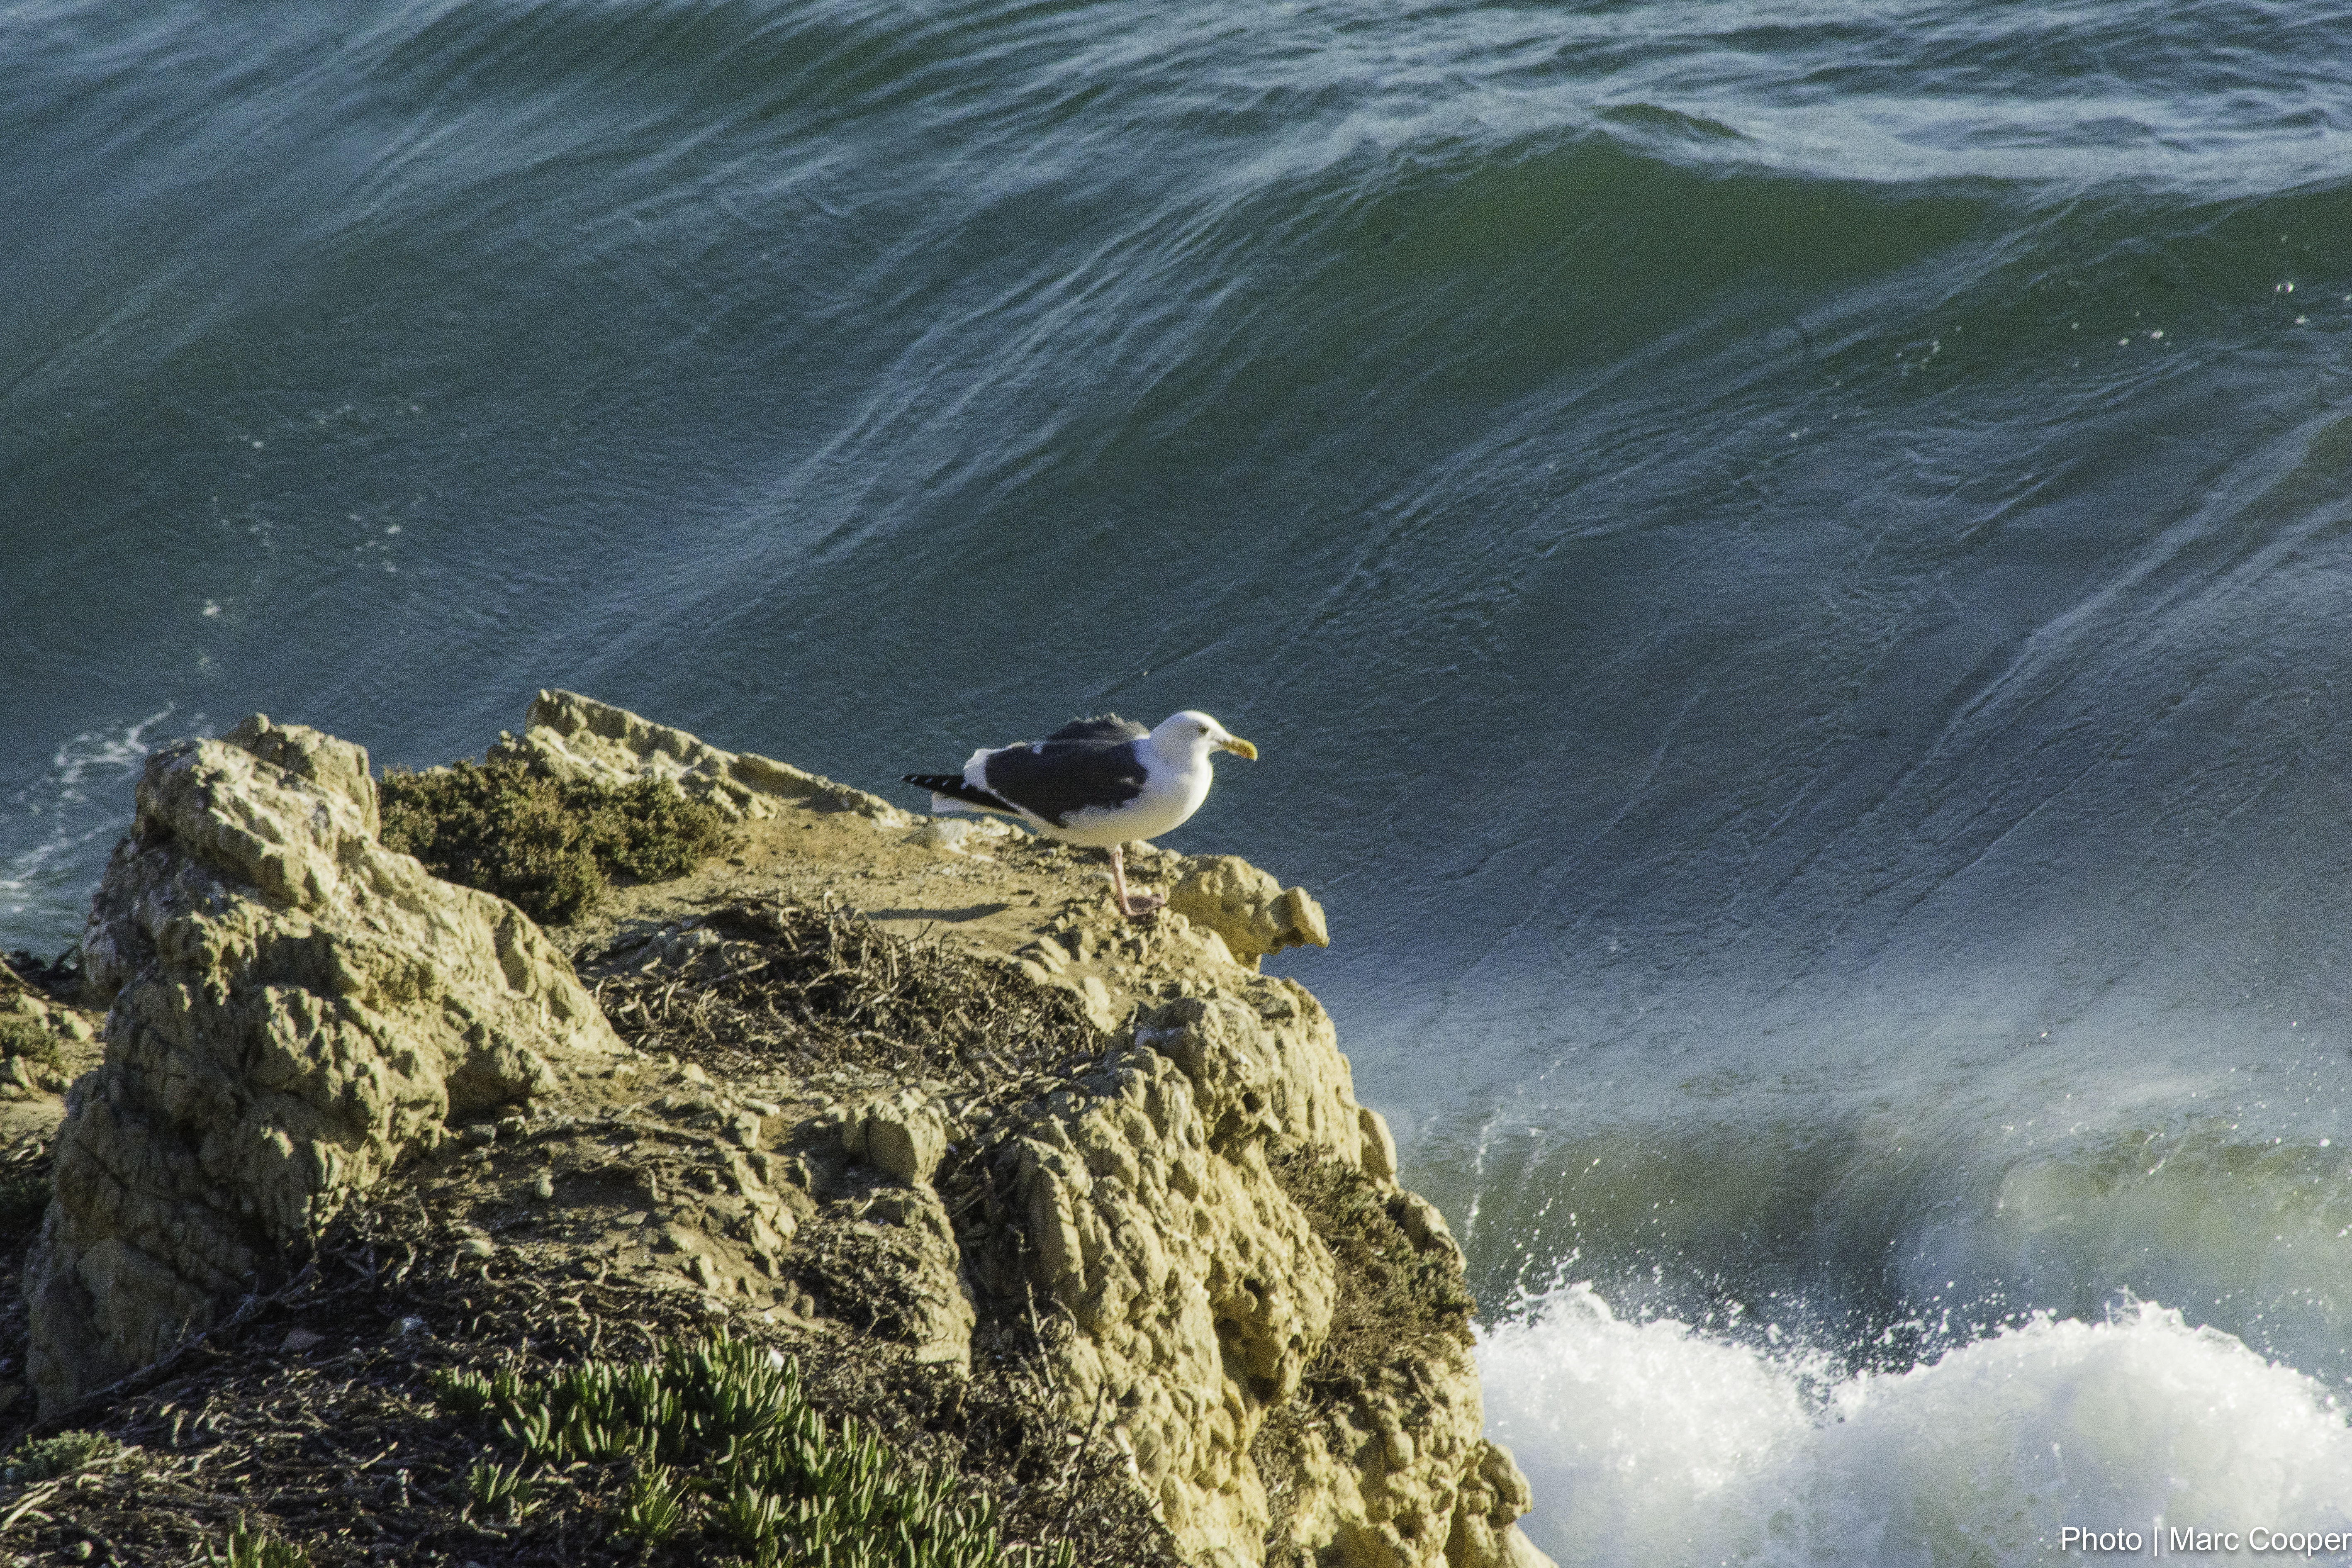
beach, sea, coast, water, rock, ocean, bird, shore, wave, cliff, bay, extreme sport, terrain, birds, gulls, cool image, seagulls, oceanbirds, rockybeaches, i, cape, wind wave